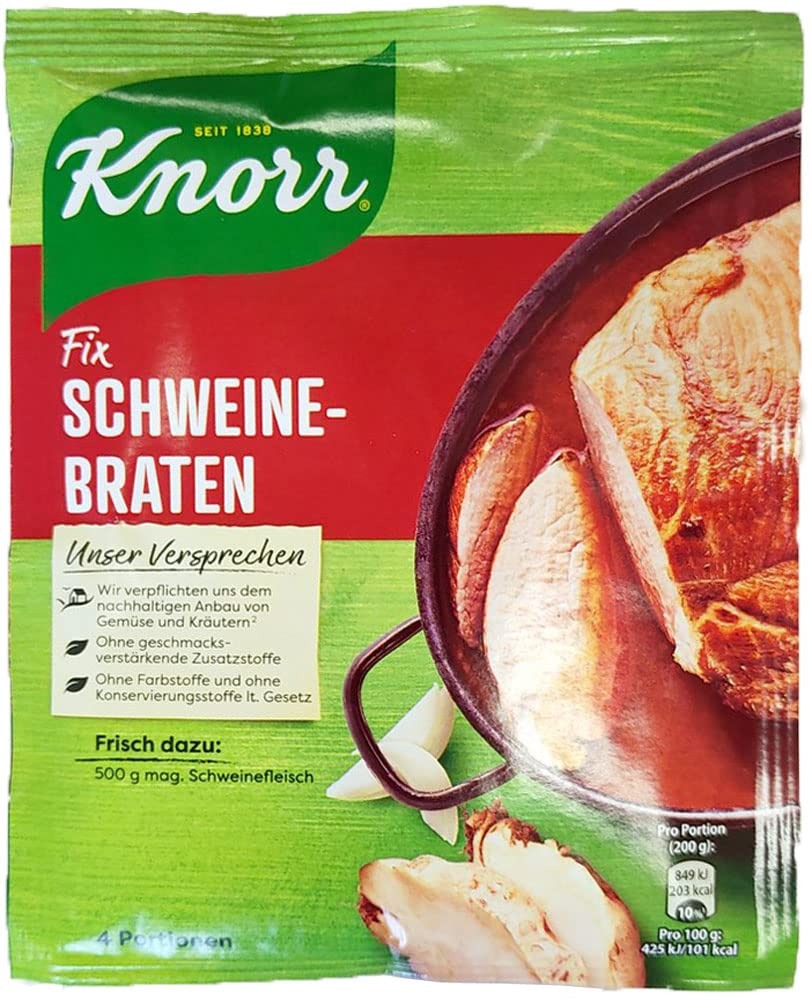
Item Name: Knorr - Fix Schweinebraten (Pork Roast) Seasoning 41g (1 pc.)
Value: 1.4462
Unit: Ounce

Price: 7.99